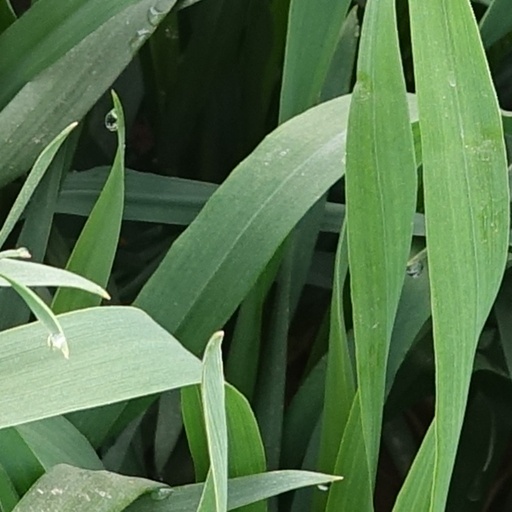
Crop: wheat